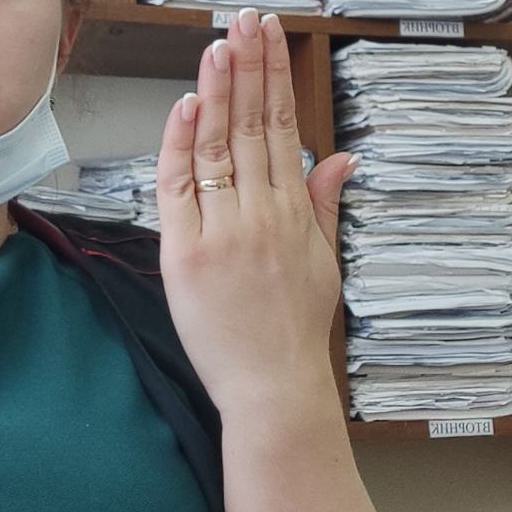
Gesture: stop_inverted